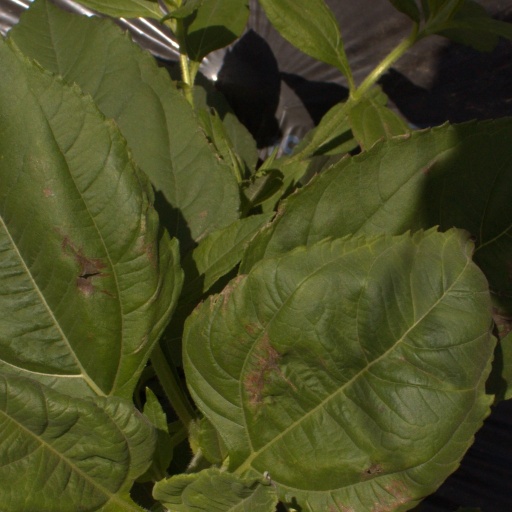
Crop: Jerusalem artichoke